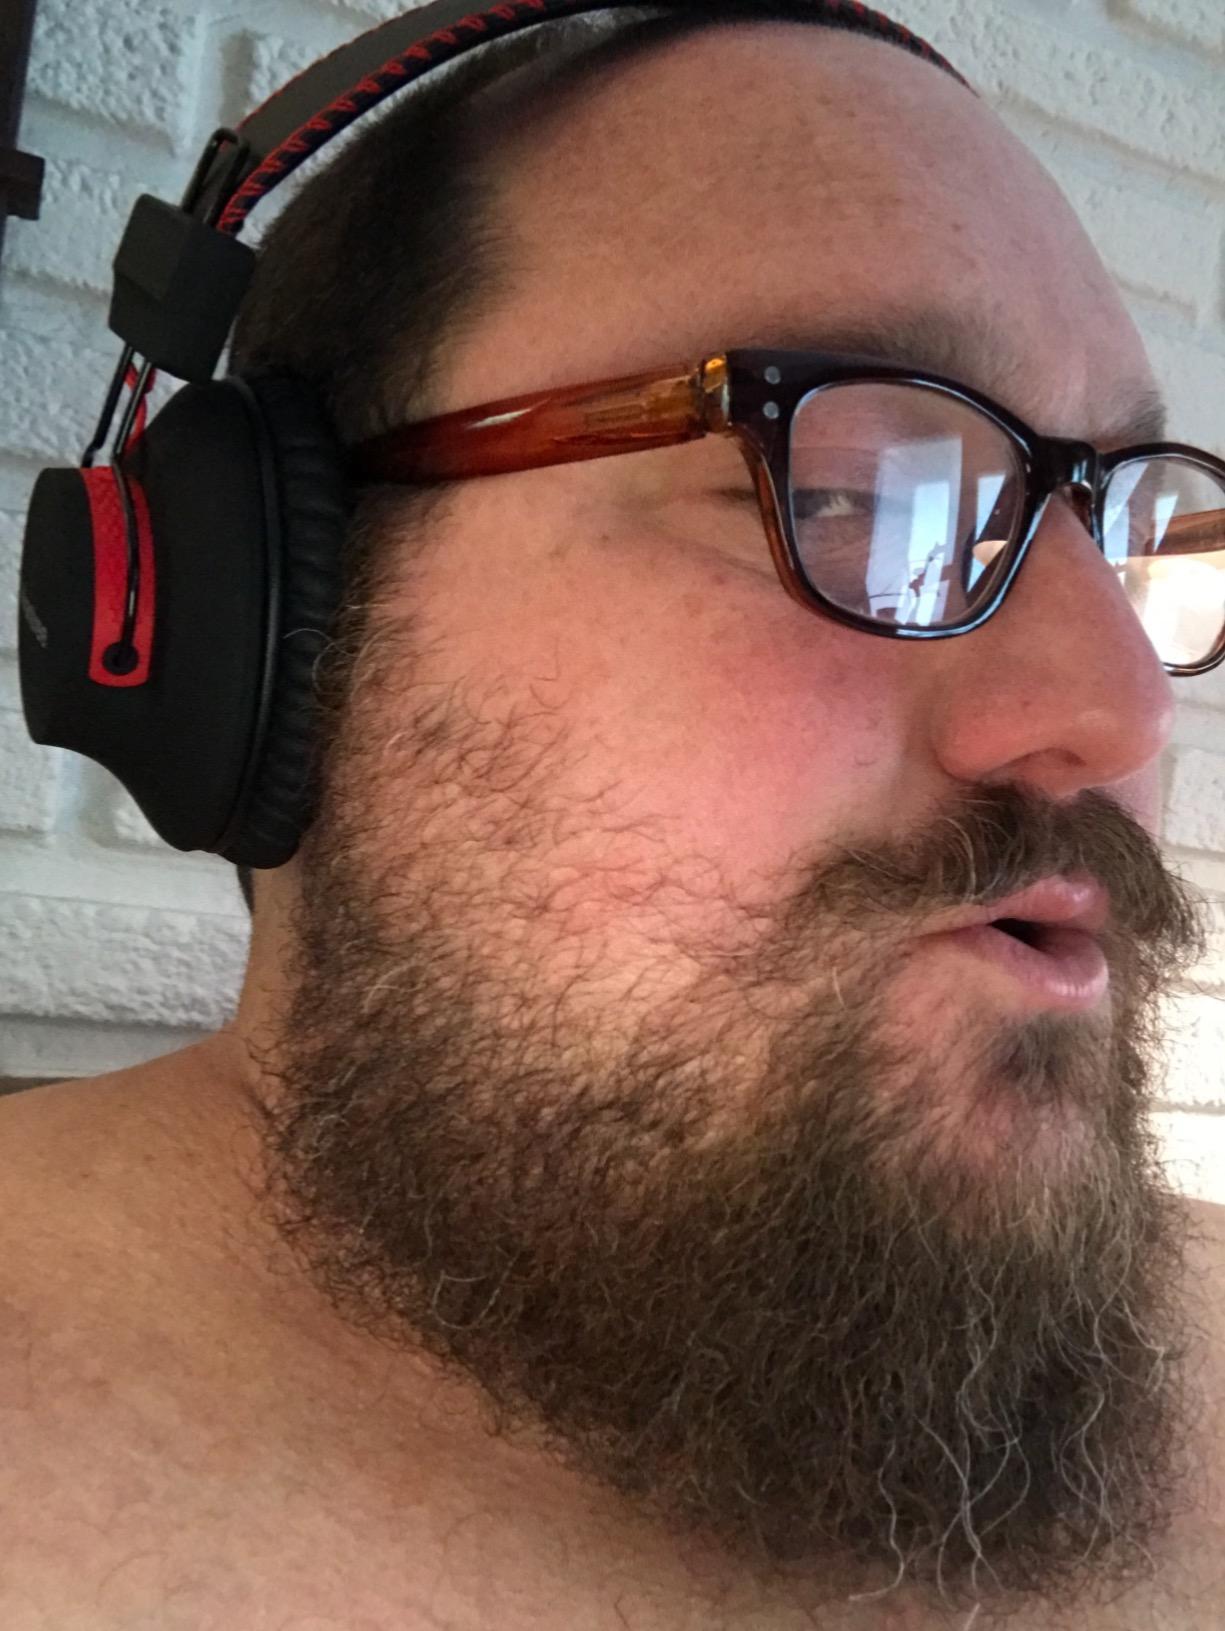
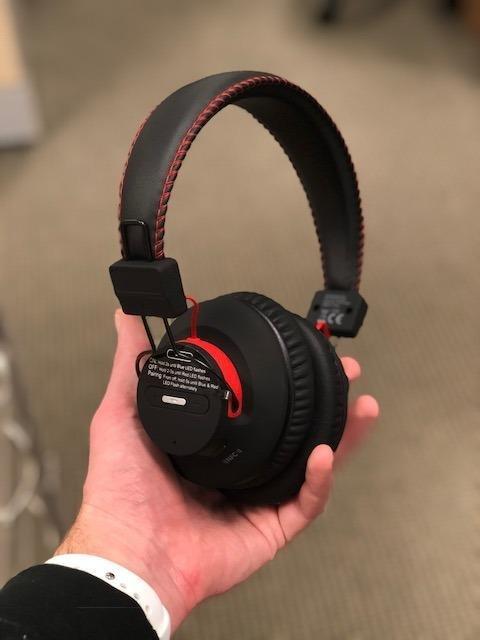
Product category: headphones
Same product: yes